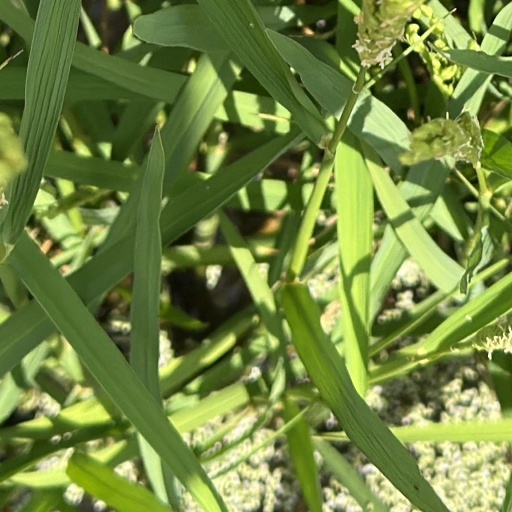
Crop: rice